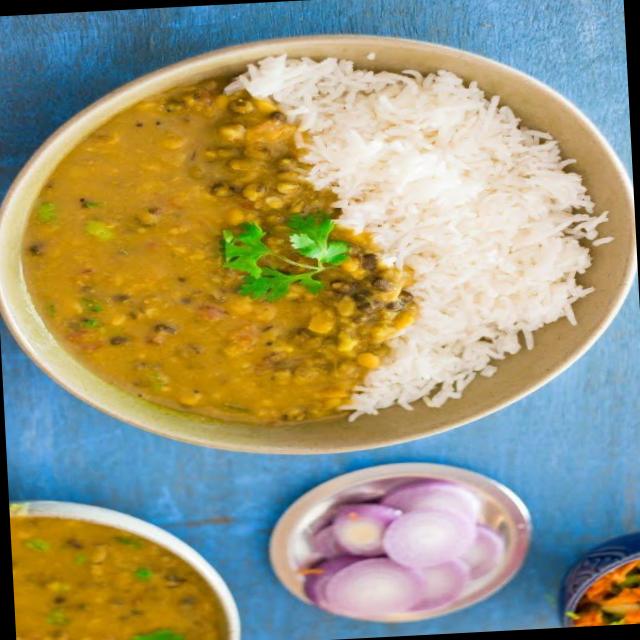
Dish: dal_makhani